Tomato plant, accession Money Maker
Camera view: bottom (45 deg); turntable rotation: 60 degrees
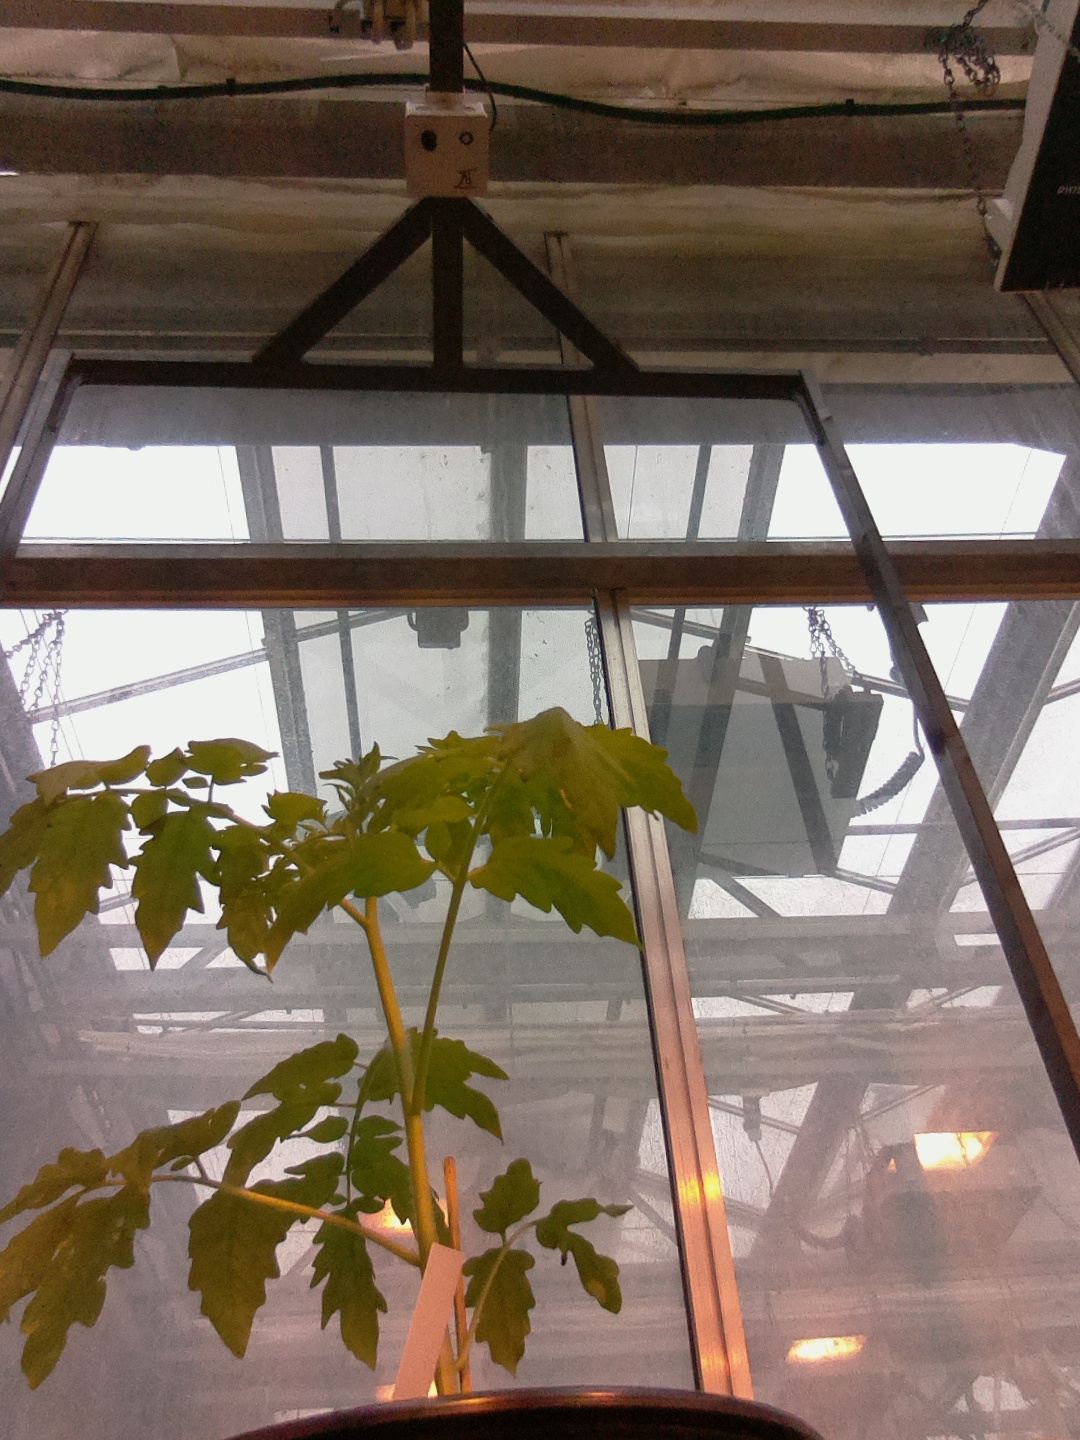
BBCH growth stage 13: 6 of true leaves visible